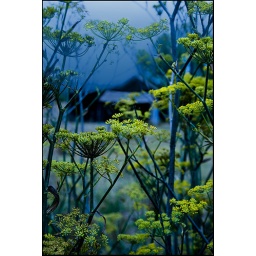
view of an old barn near the concrete works on picton road ..